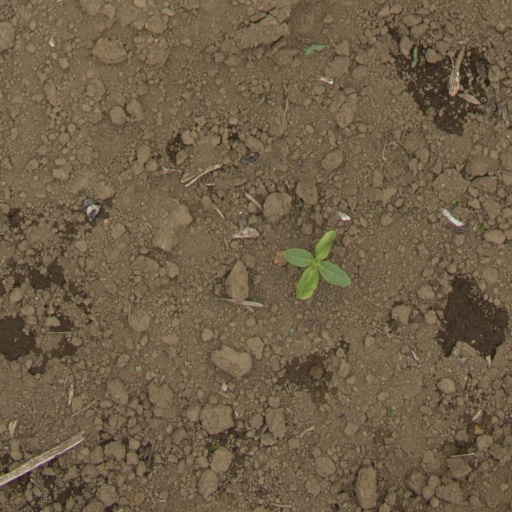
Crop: Jerusalem artichoke